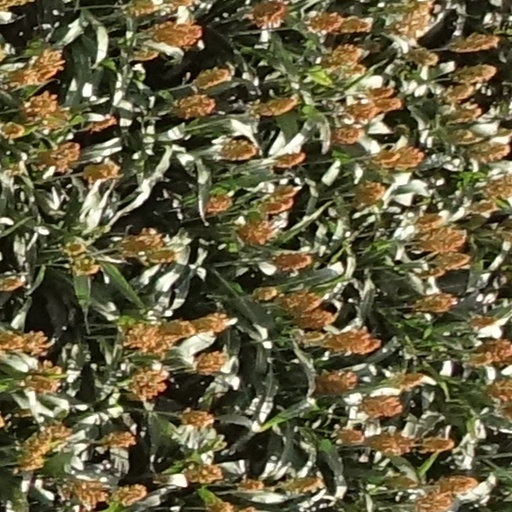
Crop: sorghum